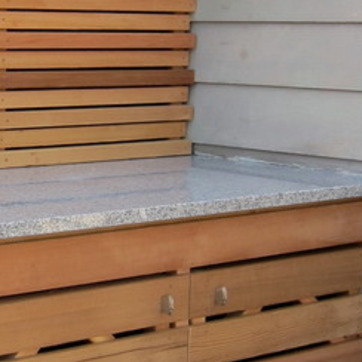
Material: polishedstone